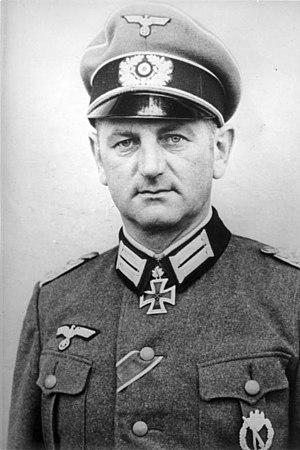
Otto Hitzfeld est un General der Infanterie allemand de la Heer dans la Wehrmacht pendant la Seconde Guerre mondiale.